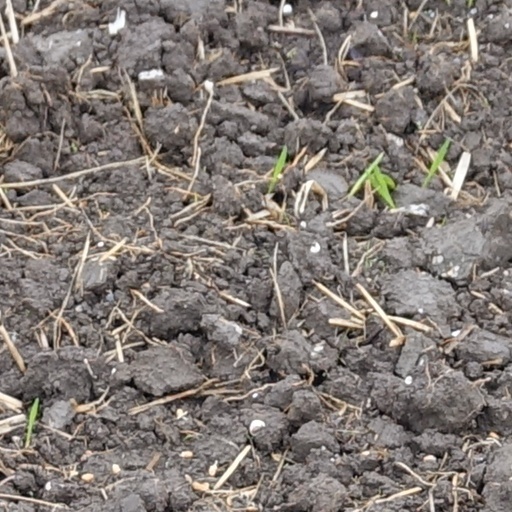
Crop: wheat